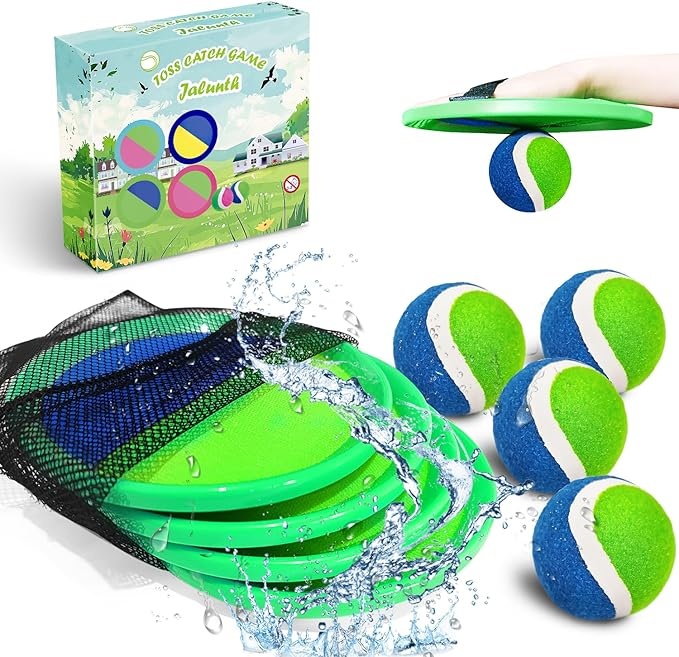
Jalunth Ball Catch Set Game Toss Paddle - Beach Toys Back Yard Outdoor Games Pool Lawn Backyard Throw Catch Sticky Set Age 3 4 5 6 7 8 9 10 11 12 Years Old Boys Girls Kids Adults Family Easter Gifts
About This ⚾ Upgraded High Quality Paddle – Our paddle is new upgraded. It is 20.5cm/8in in dia which is bigger than the old version. The volcro piece is super tight against the paddle surface and volcro piece center stitch is reinforced will never get lose or pulls out of the frame like other poor quality paddle mitts. The paddle frame is also reinforced with special process and never break off. Our sturdy ball catch ball game set is built to Last for long time use ⚾ Great Balance Stickiness Volcro – The volcro piece on the paddle is sticky enough to catch to ball easily. But it not hard for your littler kids to pull the ball off the volcro disc. This catch toss set made of environmentally-friendly PE, no smell super safe for your kids ⚾ Perfect Catch Throw Skill Learning Toy – This kind of toy is super suitable for your children to learn catch and throw which is especially good training for baseball. Give an ultimately help of improving focus, hand-eye coordination and concentration. It is also an active sensory toy for autistic kids ⚾ Come with a portable carry case – The color of balls and carry bag may vary. Just take the case, you can play ball catch game with your kids outside. Put the ball and paddle back after your play, so you never lost any piece of this toy. This game is great for outdoor playing, like park, beach, backyard, driveway. It is also a funny indoor game play at your home. Have Fun with your kids anywhere anytime ⚾ High Adjustable Back Fasten Strap – The back fasten strap is has been lengthened, Suitable for kids and adults. It is very easy for different size hands to put on and off. It will be a great birthday, Christmas gift for your kids
Brand: Jalunth
Category: Toys & Games > Toys > Sports Toys > Baseball Toys